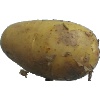
Label: Potato White 1